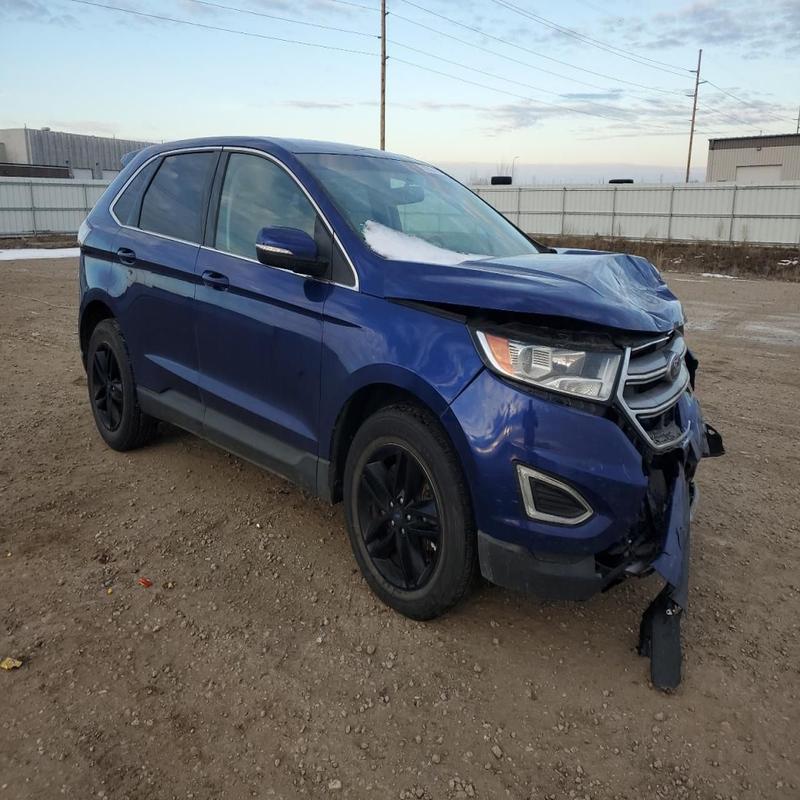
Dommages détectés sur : pare-choc avant, feu avant droit, feu avant gauche, capot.
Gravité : majeur